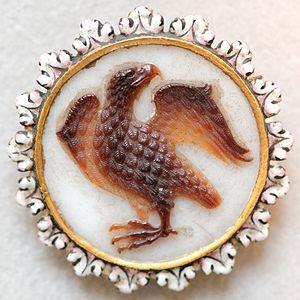
Aigle, Camée en sardonyx, Italie du Sud, cour de Frédéric II de Hohenstaufen, vers 1240.
Frédéric de Hohenstaufen, né le 26 décembre 1194 à Jesi près d'Ancône et mort le 13 décembre 1250 à Fiorentino en Capitanate, régna sur le Saint-Empire de 1215 à 1250. Il fut roi de Germanie, roi de Sicile, roi de Provence-Bourgogne, et roi de Jérusalem.